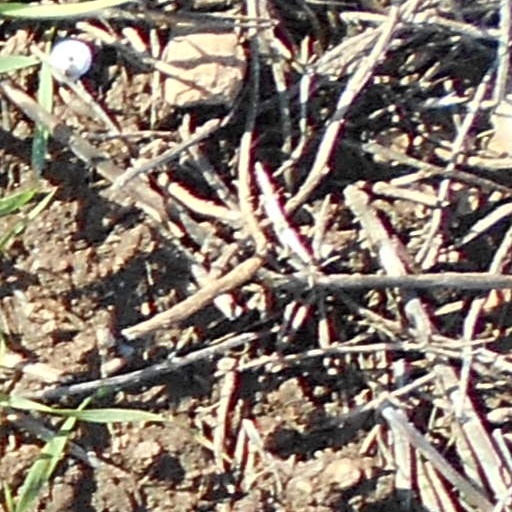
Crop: wheat